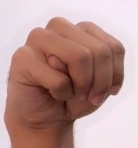
ASL sign: M